Mihara Station

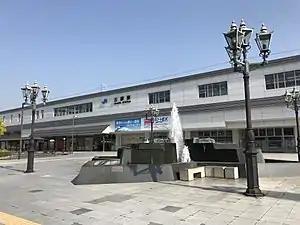
Mihara Station in 2018

is a passenger railway station located in the city of Mihara, Hiroshima Prefecture, Japan. It is operated by the West Japan Railway Company (JR West). It is also a freight depot for the Japan Freight Railway Company (JR Freight)